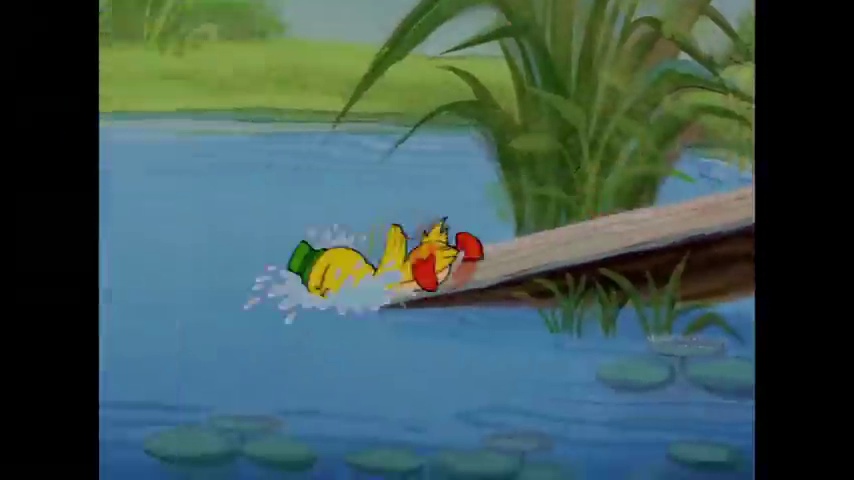
Portrait style: Cartoon Portrait